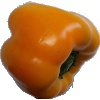
Label: yellow_pepper